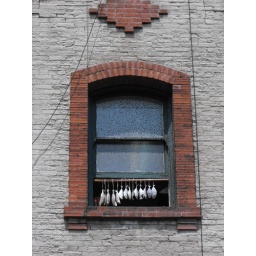
fish in window